Energy poverty and cooking

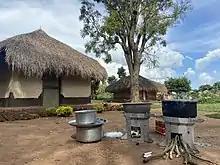
Improved cook stoves, such as the ones shown here, burn biomass relatively efficiently but usually still emit toxic levels of pollutants.

A high priority in global sustainable development is to make clean cooking facilities universally available and affordable.